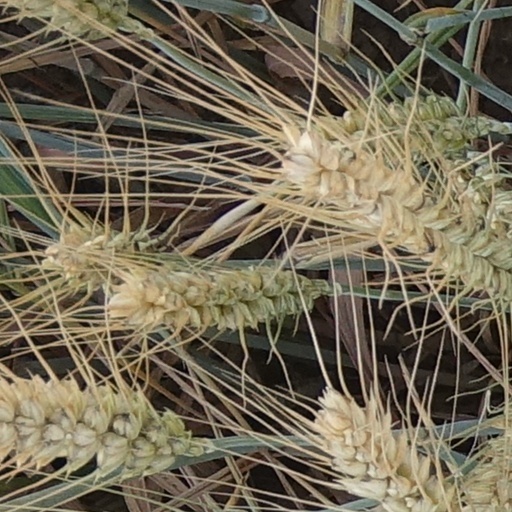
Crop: wheat